Tiny Homes Detroit

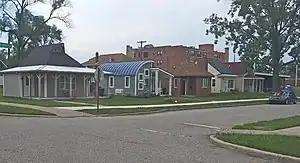

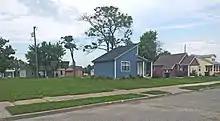

The Tiny Homes project was started in 2016 by Rev. Faith Fowler, the executive director of Cass Community Social Services, in order to address asset inequality and create a financial safety net for working poor people in Detroit. The organization purchased 25 parcels of land, measuring , from the City of Detroit. The lots are located just west of the Lodge Freeway and only a few blocks north of the Cass headquarters at 11850 Woodrow Wilson. They obtained architectural plans for a variety of tiny homes, which ranged in size from of floor space. Cass Community Social Services raised money from numerous sources for the project, with an estimated total budget of $1.5 million. Donors included Ford, Jon Bon Jovi, General Motors, staffing agency Epitec, and the Birmingham First United Methodist Church.